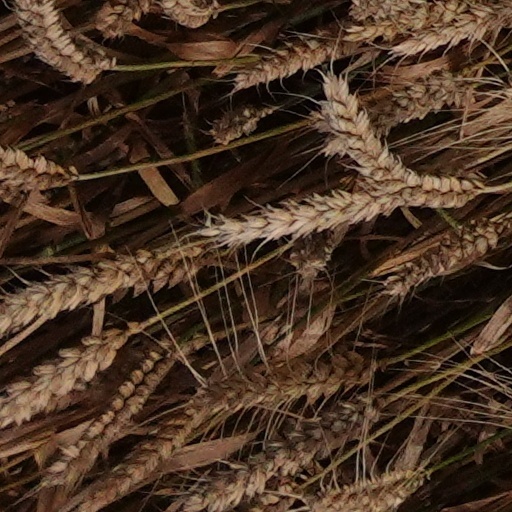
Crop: wheat